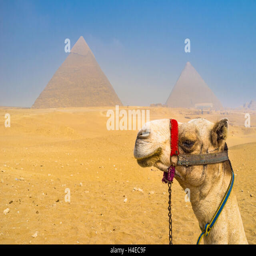
tourist attraction with the camel on the foreground